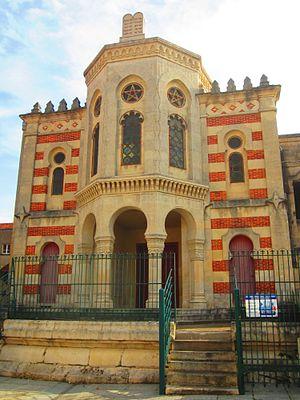
Synagogue Verdun